Chris Anderson (baseball)

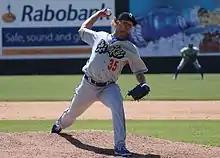
Chris Anderson with the High-A Rancho Cucamonga Quakes

Christopher Ryan Anderson (born July 29, 1992) is an American former professional baseball pitcher. The Los Angeles Dodgers selected Anderson in the first round of the 2013 Major League Baseball draft.